Thor

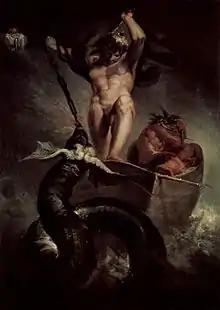
"Thor Battering the Midgard Serpent" (1790) by Henry Fuseli

Around the 12th century, folk traditions and iconography of the Christianizing king Olaf II of Norway (Saint Olaf; c. 995 – 1030) absorbed elements of both Thor and Freyr. After Olaf's death, his cult had spread quickly all over Scandinavia, where many churches were dedicated to him, as well as to other parts of Northern Europe. His cult distinctively mixed both ecclesiastical and folk elements. From Thor, he inherited the quick temper, physical strength and merits as a giant-slayer. Early depictions portray Olaf as clean-shaven, but after 1200 he appears with a red beard. For centuries, Olaf figured in folk traditions as a slayer of trolls and giants, and as a protector against malicious forces.